United States federal building security

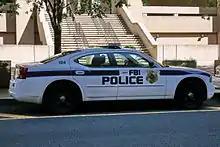
An FBI police car.

United States federal building security refers to the security of federal government installations in the United States. A variety of measures are undertaken to make the buildings safer, while preserving an open architecture consistent with democratic governance. This includes glass glazing to reduce the potential for injuries from shattering glass; greater standoff distances implemented by preventing unscreened traffic from approaching within a certain distance of the building; and measures to prevent progressive collapse of buildings.